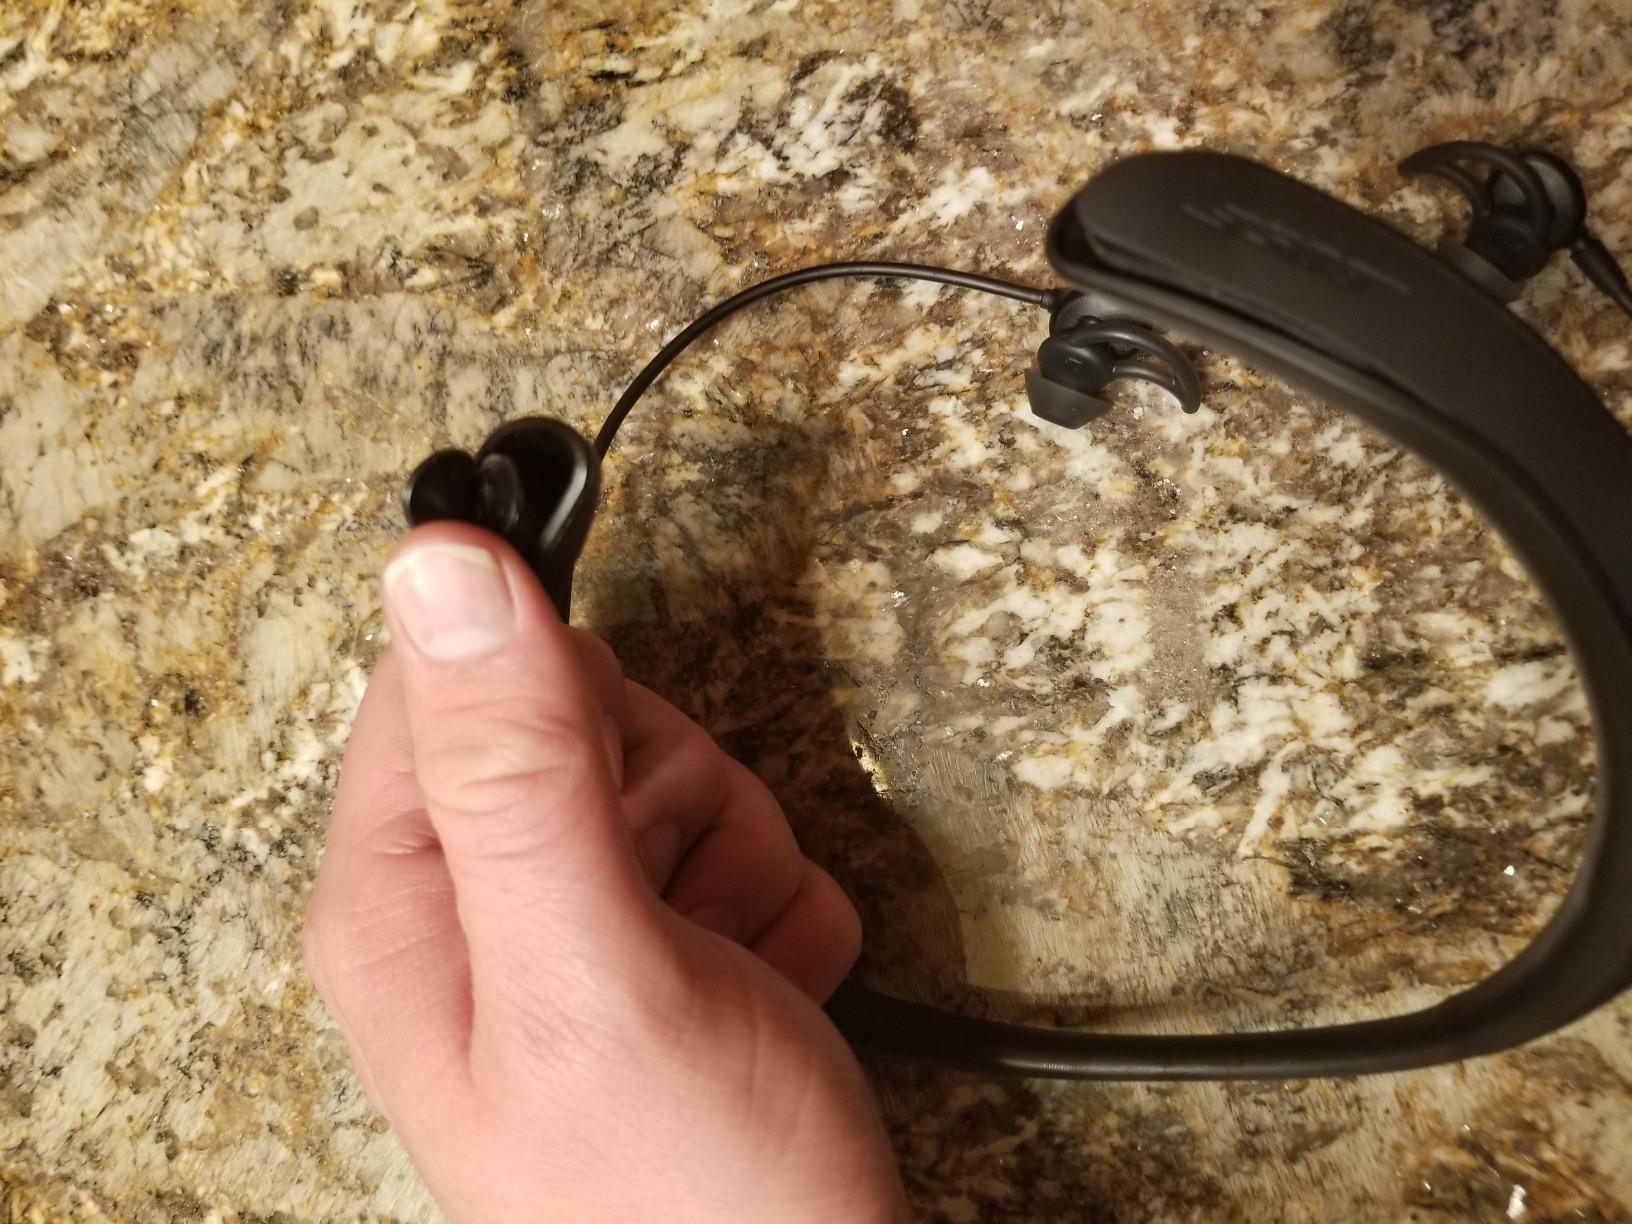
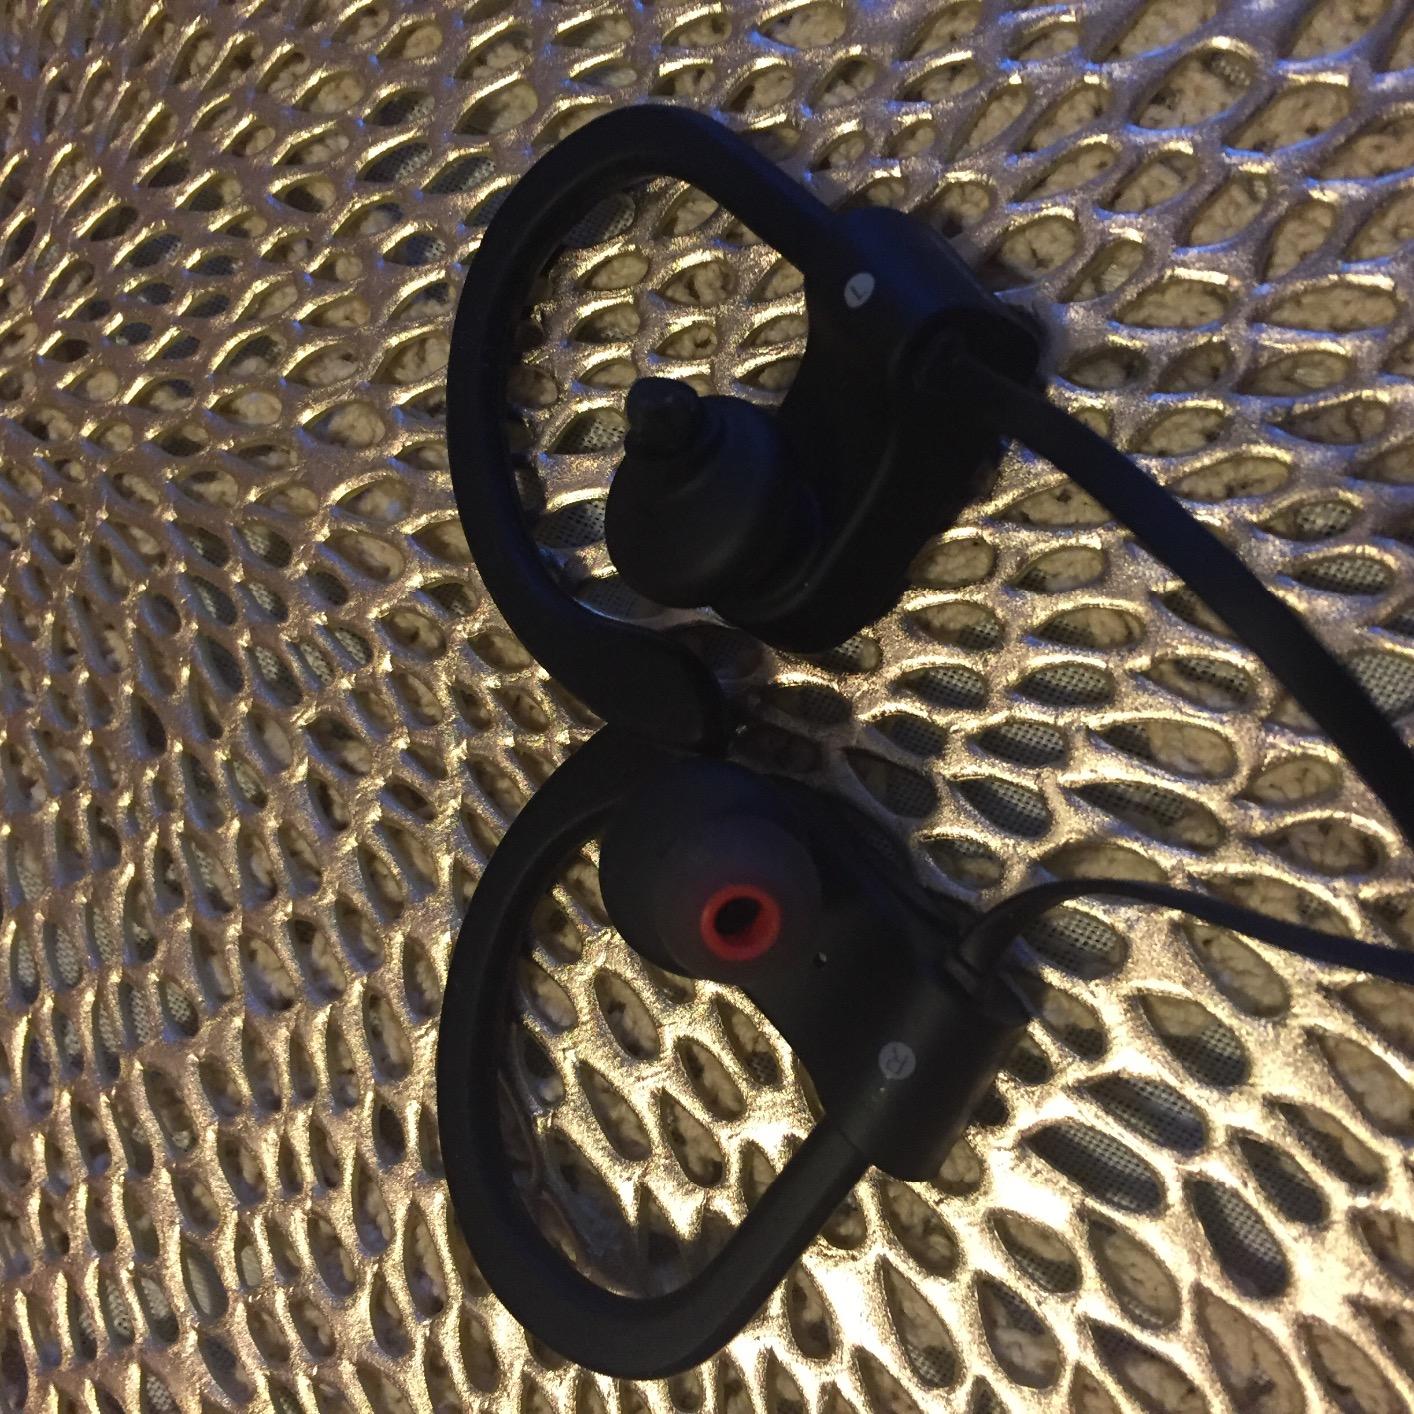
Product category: headphones
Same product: no